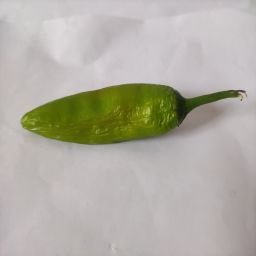
Crop: New Mexico Green Chile
Quality: Ripe